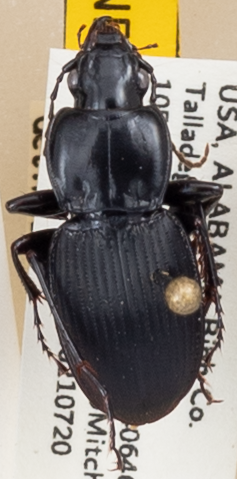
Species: Cyclotrachelus convivus
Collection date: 2021-07-20
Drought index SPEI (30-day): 0.574
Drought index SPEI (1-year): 1.106
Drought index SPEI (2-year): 2.09